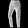
Label: Trouser